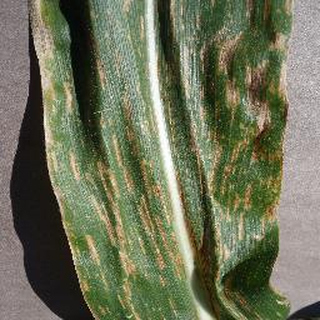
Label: corn_cercospora_leaf_spot